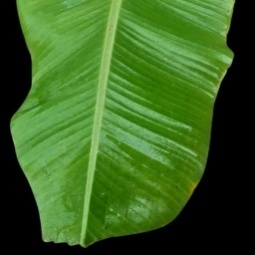
Label: Healthy